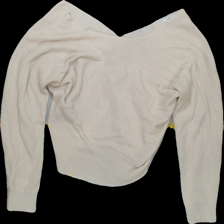
View: back
Type: Sweater
Category: Ladies
Brand: MANGO
Colors: White
Material: 100% acry
Pattern: Plain
Cut: Loose
Size: S
Season: All
Trend: No trend
Stains: No
Price range: <50
Recommended usage: Export